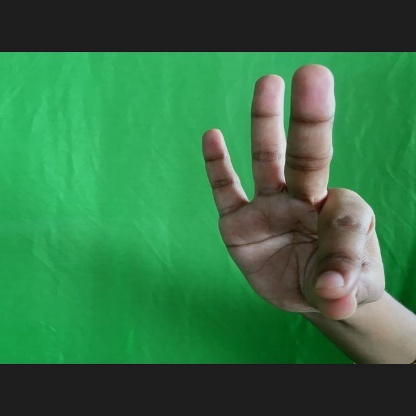
Mudra: Hamsasyam